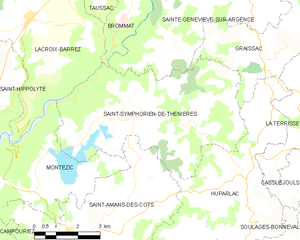
Saint-Symphorien-de-Thénières est une commune française, située dans le département de l'Aveyron en région Occitanie.